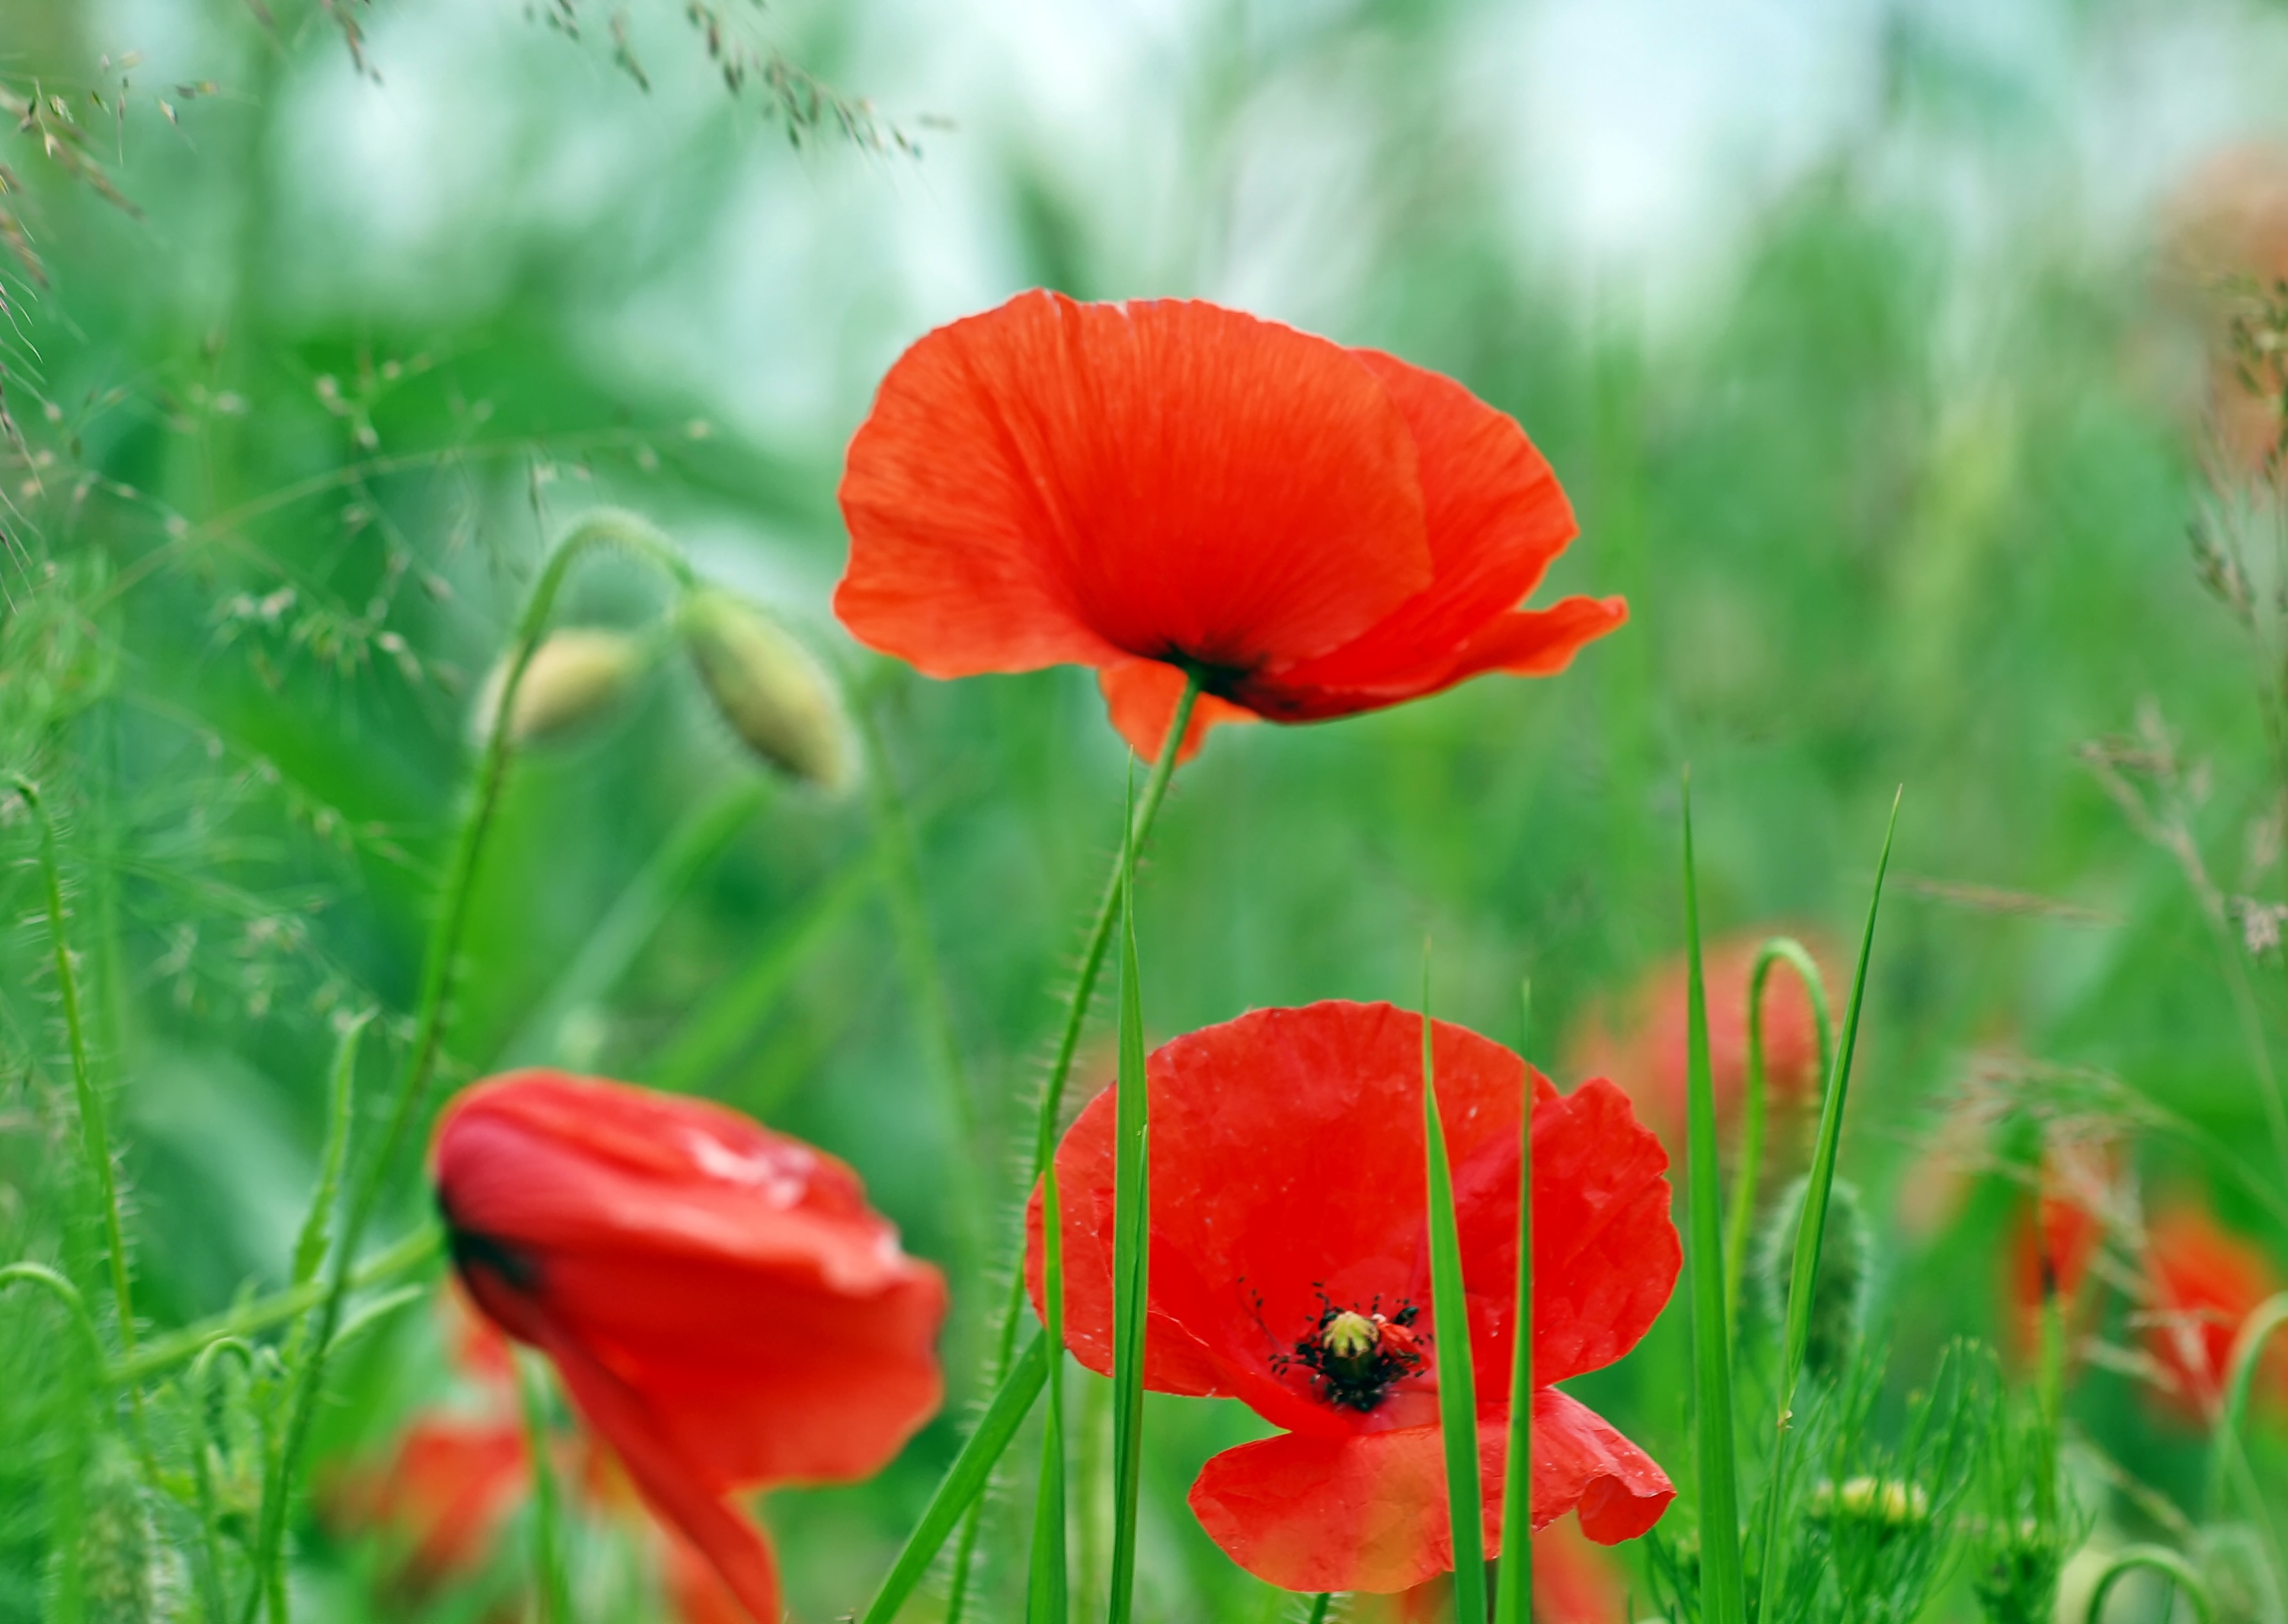
nature, grass, plant, field, meadow, flower, petal, live, red, botany, flora, wildflower, poppy, coquelicot, macro photography, flowering plant, plant stem, land plant, poppy family